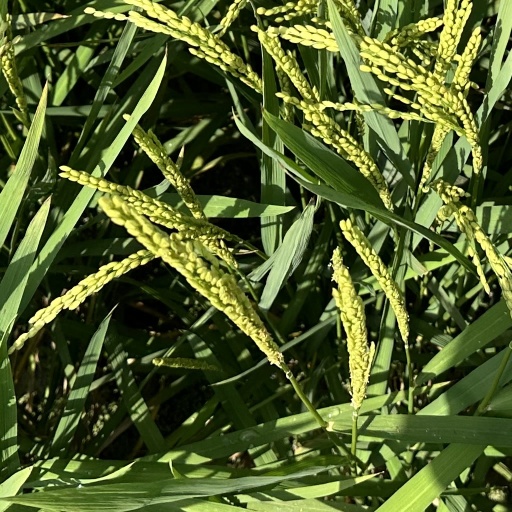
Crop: rice